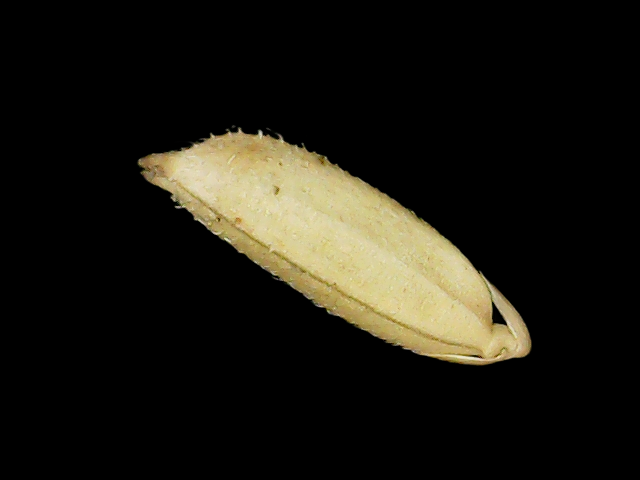
Rice variety: Binadhan23